Little India

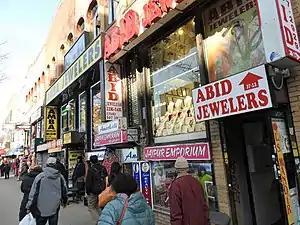
Little India on 74th Street in Jackson Heights, Queens

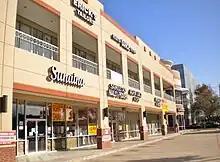
Mahatma Gandhi District in Houston

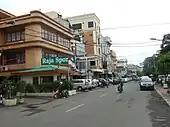
Pasar Baru, Jakarta

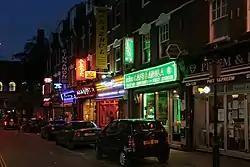
Brick Lane, East London

In the UAE, Indians constitute more than 27% of the population. Here are some areas with a comparatively larger concentration of Indians.